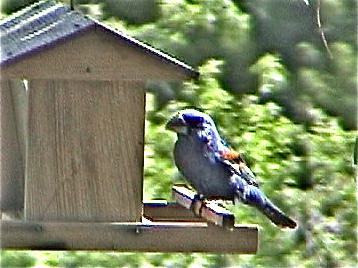
A photo of a blue grosbeak